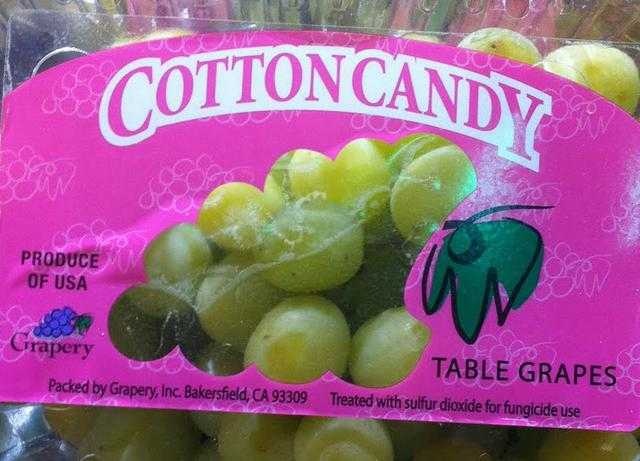
Label: Grapes